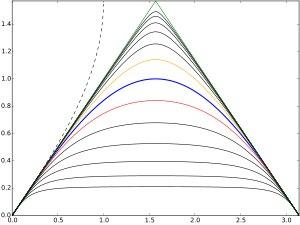
En mathématiques, une fonction itérée est une fonction obtenue par composition répétée d’une autre fonction avec elle-même un certain nombre de fois.